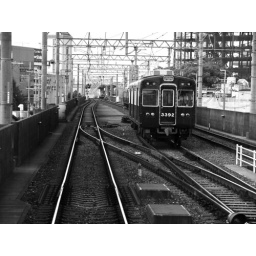
a train car in osaka, japan.